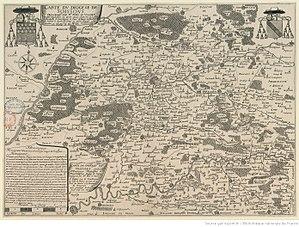
Carte du diocese de Soissons / Dessignee par Mr Noel en 1656 Provenance
Le Soissonnais ou Soissonnois, est une région naturelle de France, située au cœur du Bassin Parisien, à quatre-vingts kilomètres au nord de Paris, sur les départements de l'Aisne et de l'Oise. La région tire son nom du peuple gaulois des Suessiones ou suessions qui était présent dans la région dans l'antiquité gauloise.